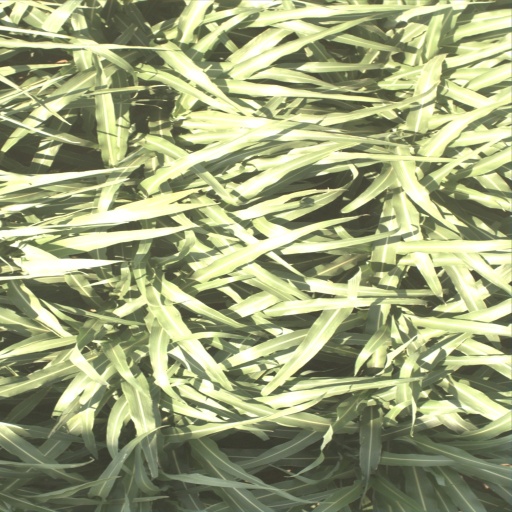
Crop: sorghum